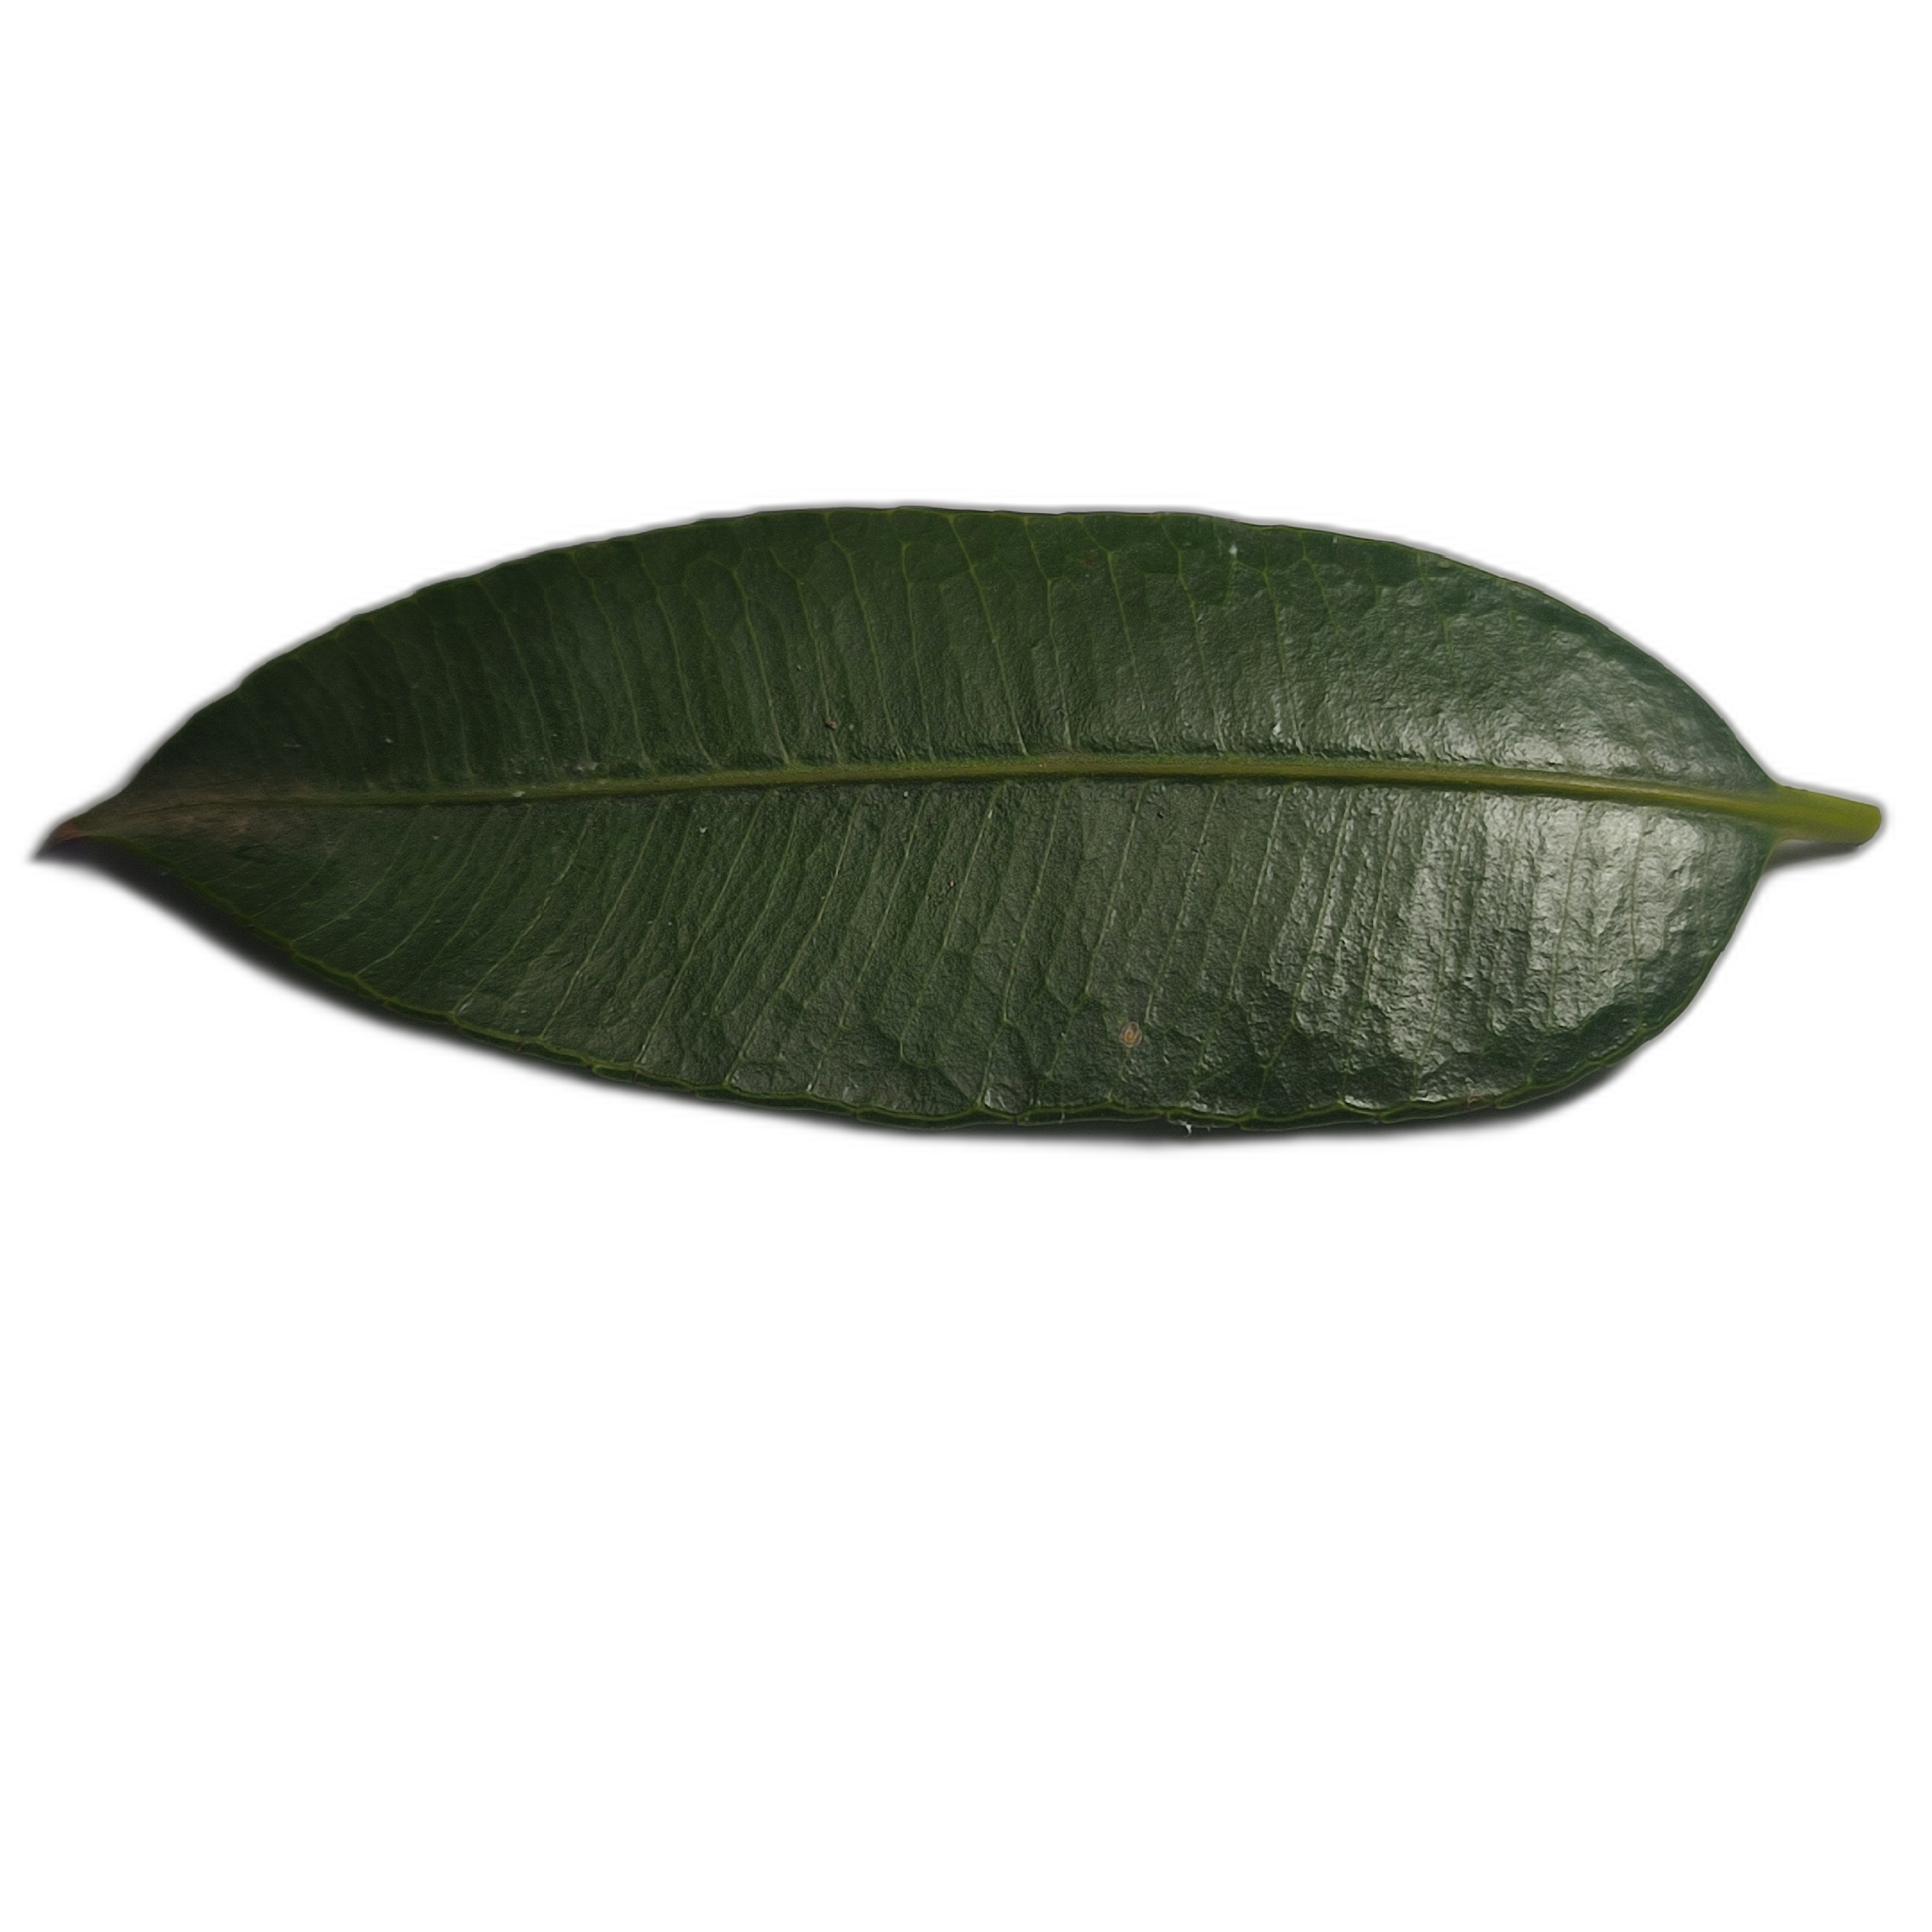
Label: healthy